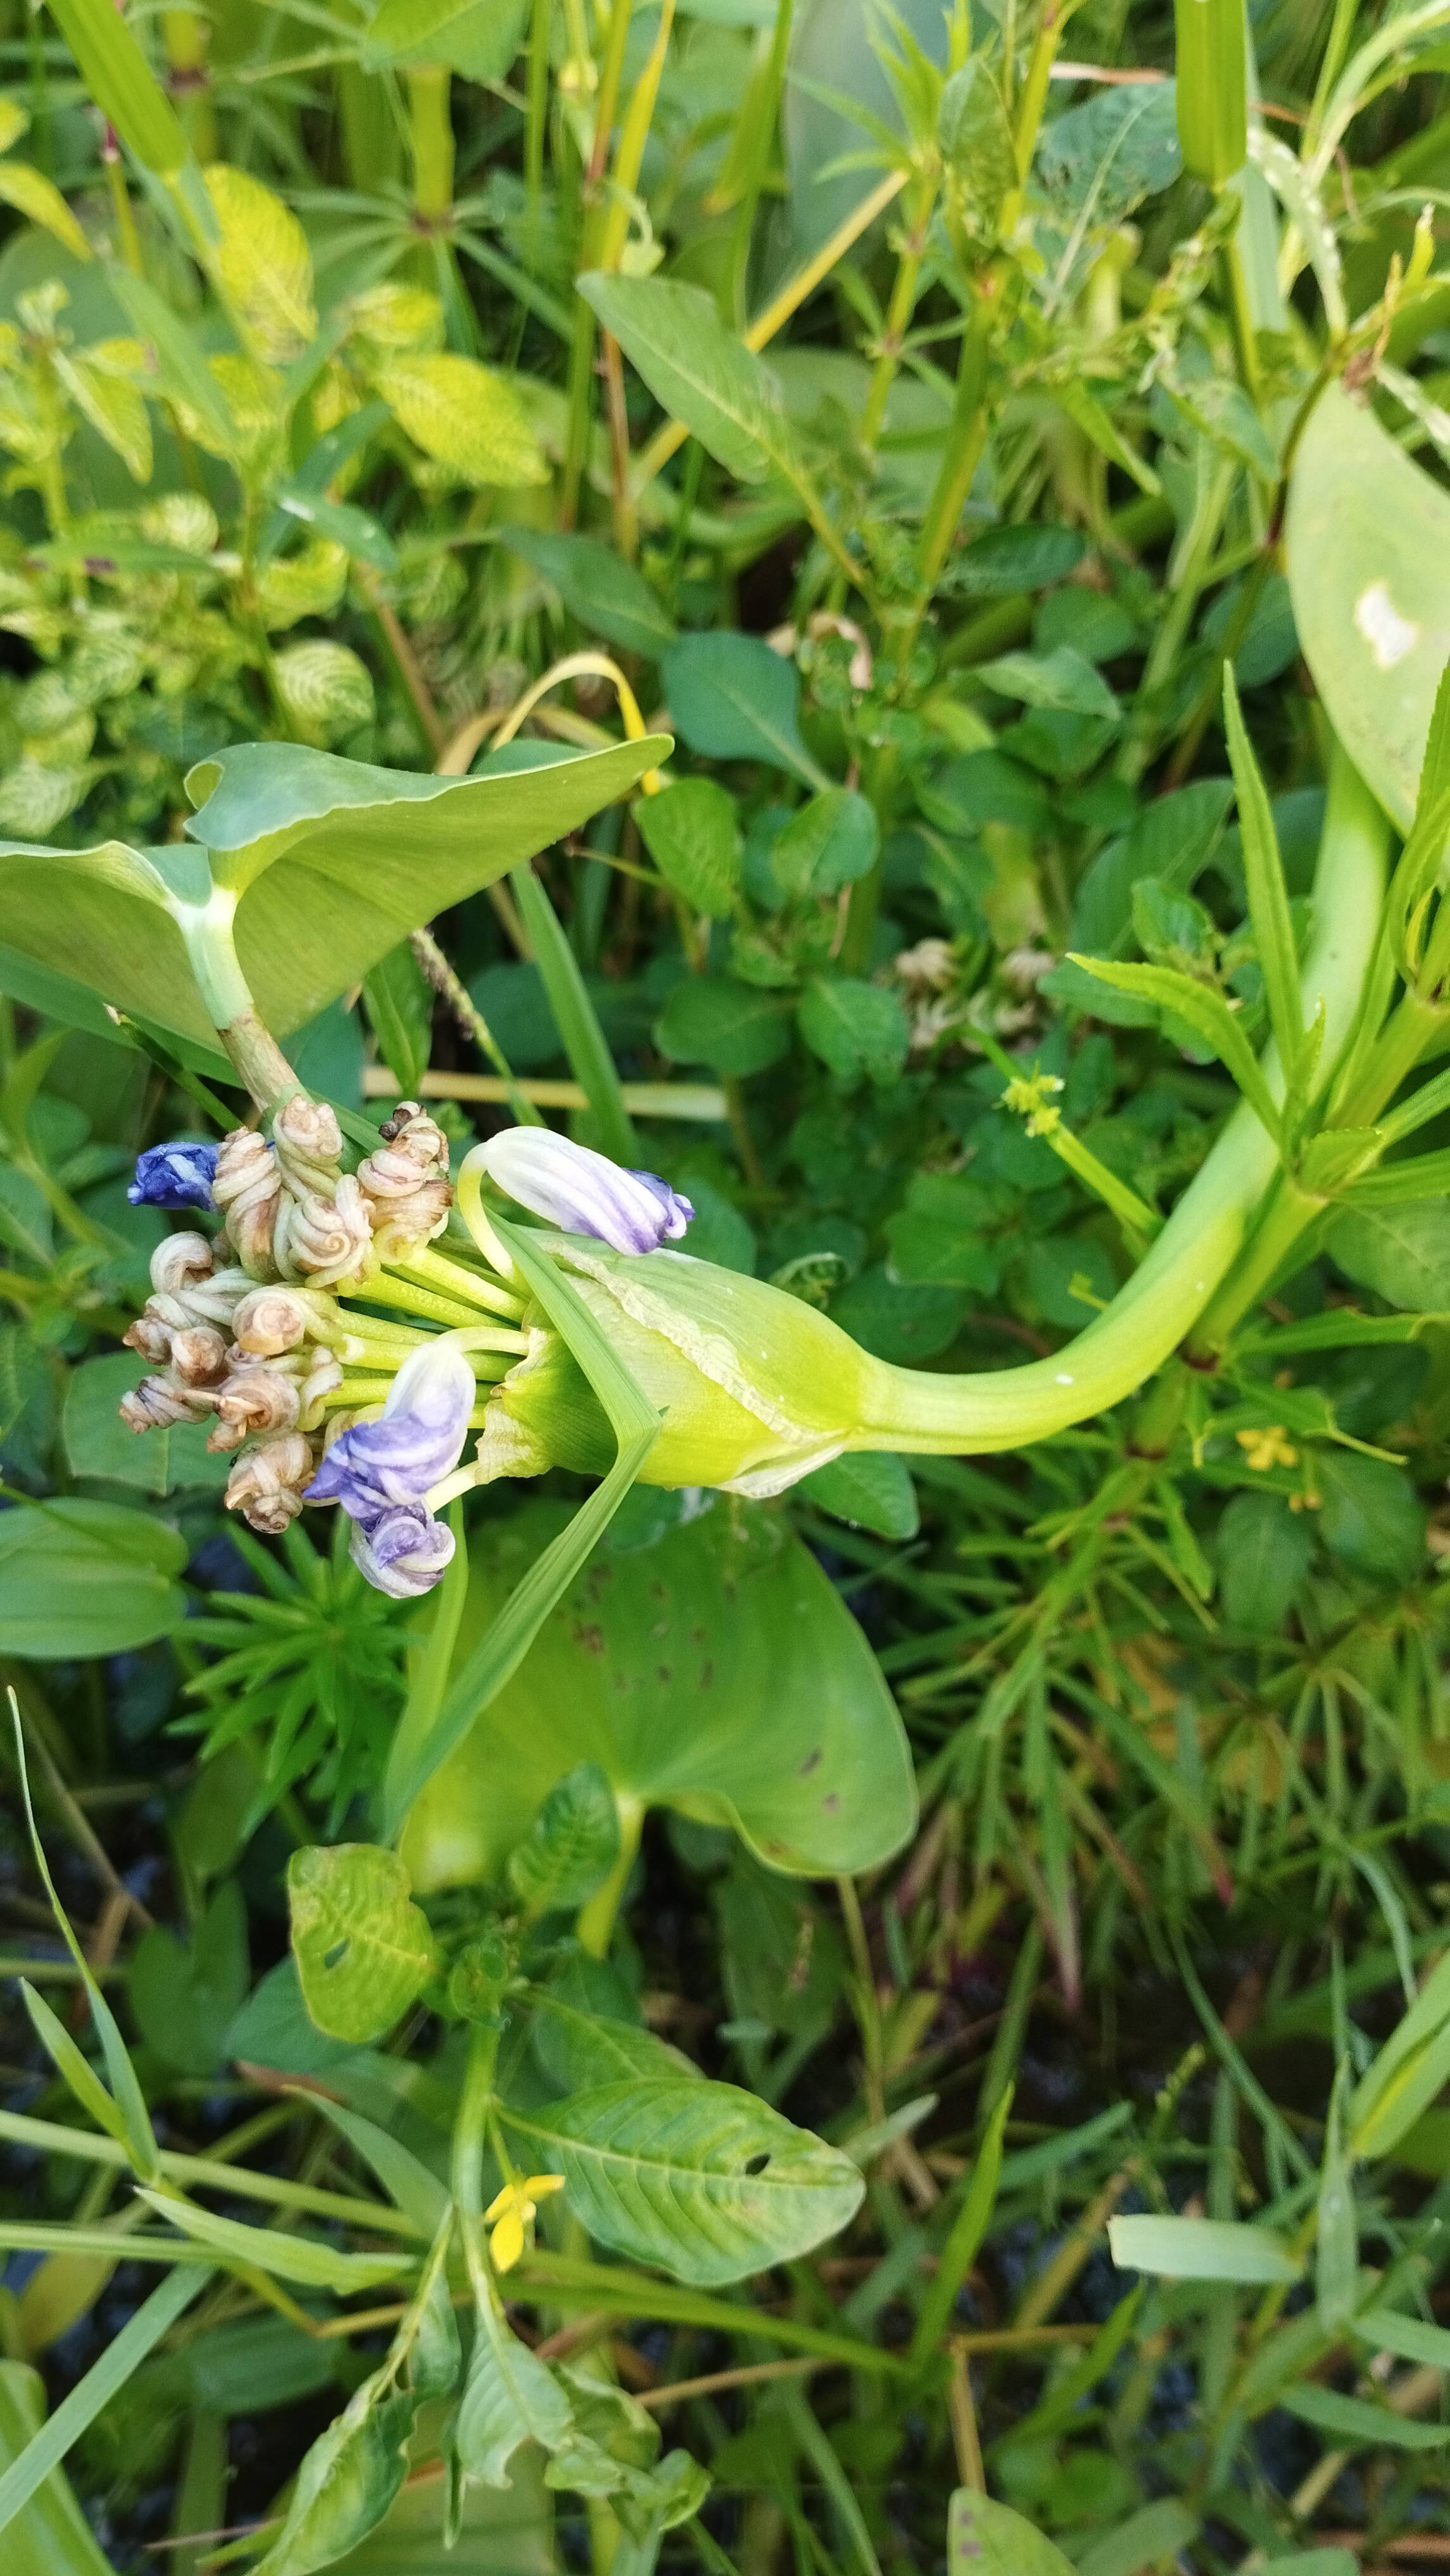
Species: Heartleaf False Pickerelweed (Monochoria korsakowii)